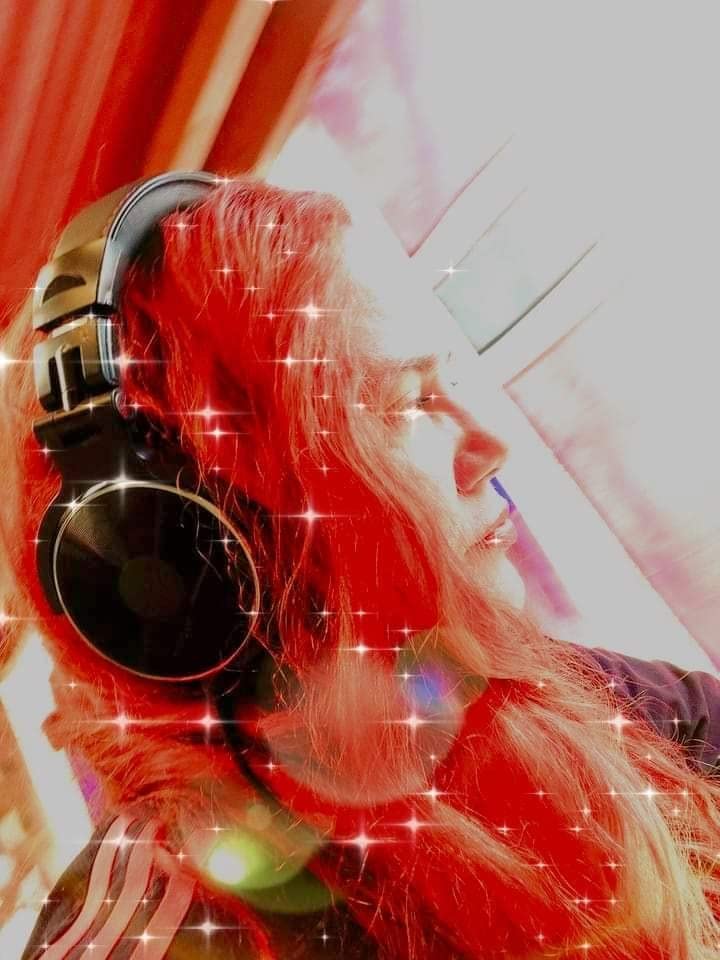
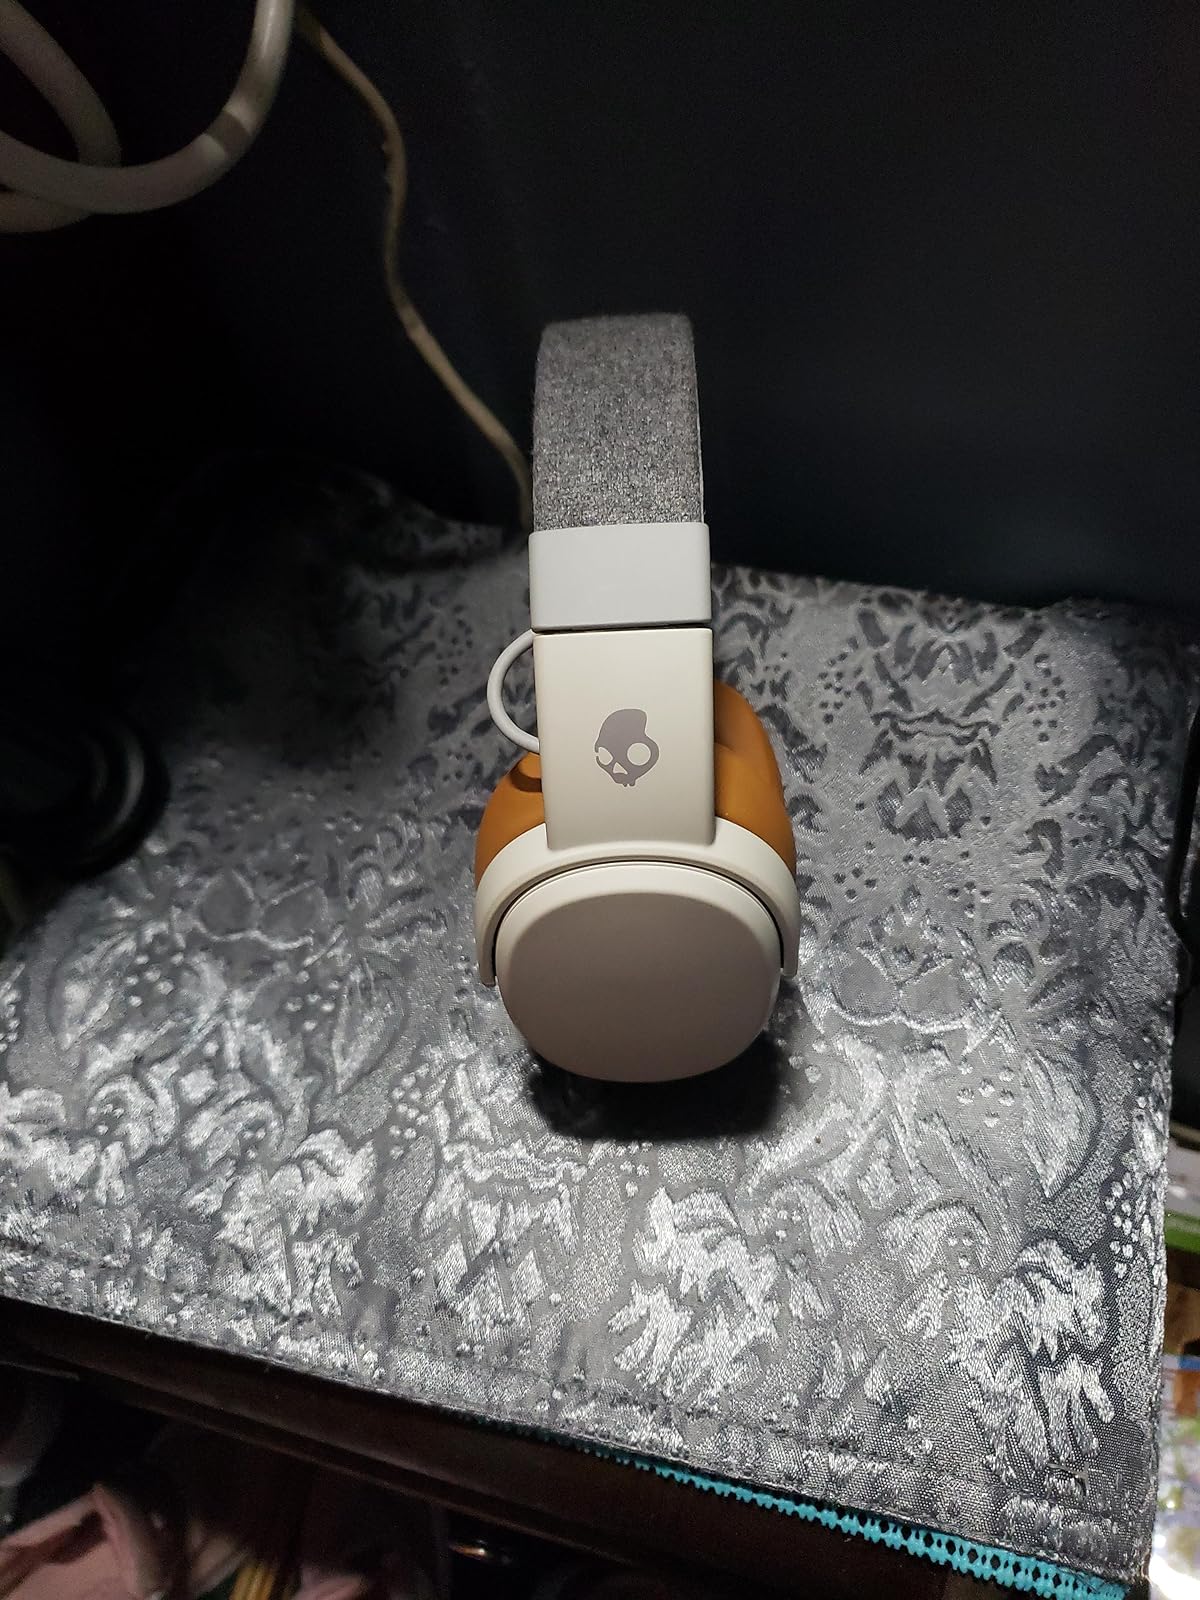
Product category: headphones
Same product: no